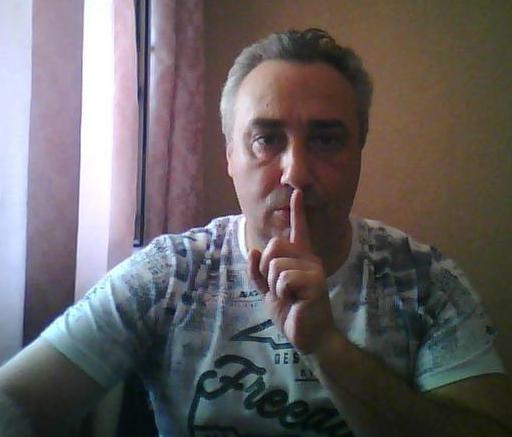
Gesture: mute